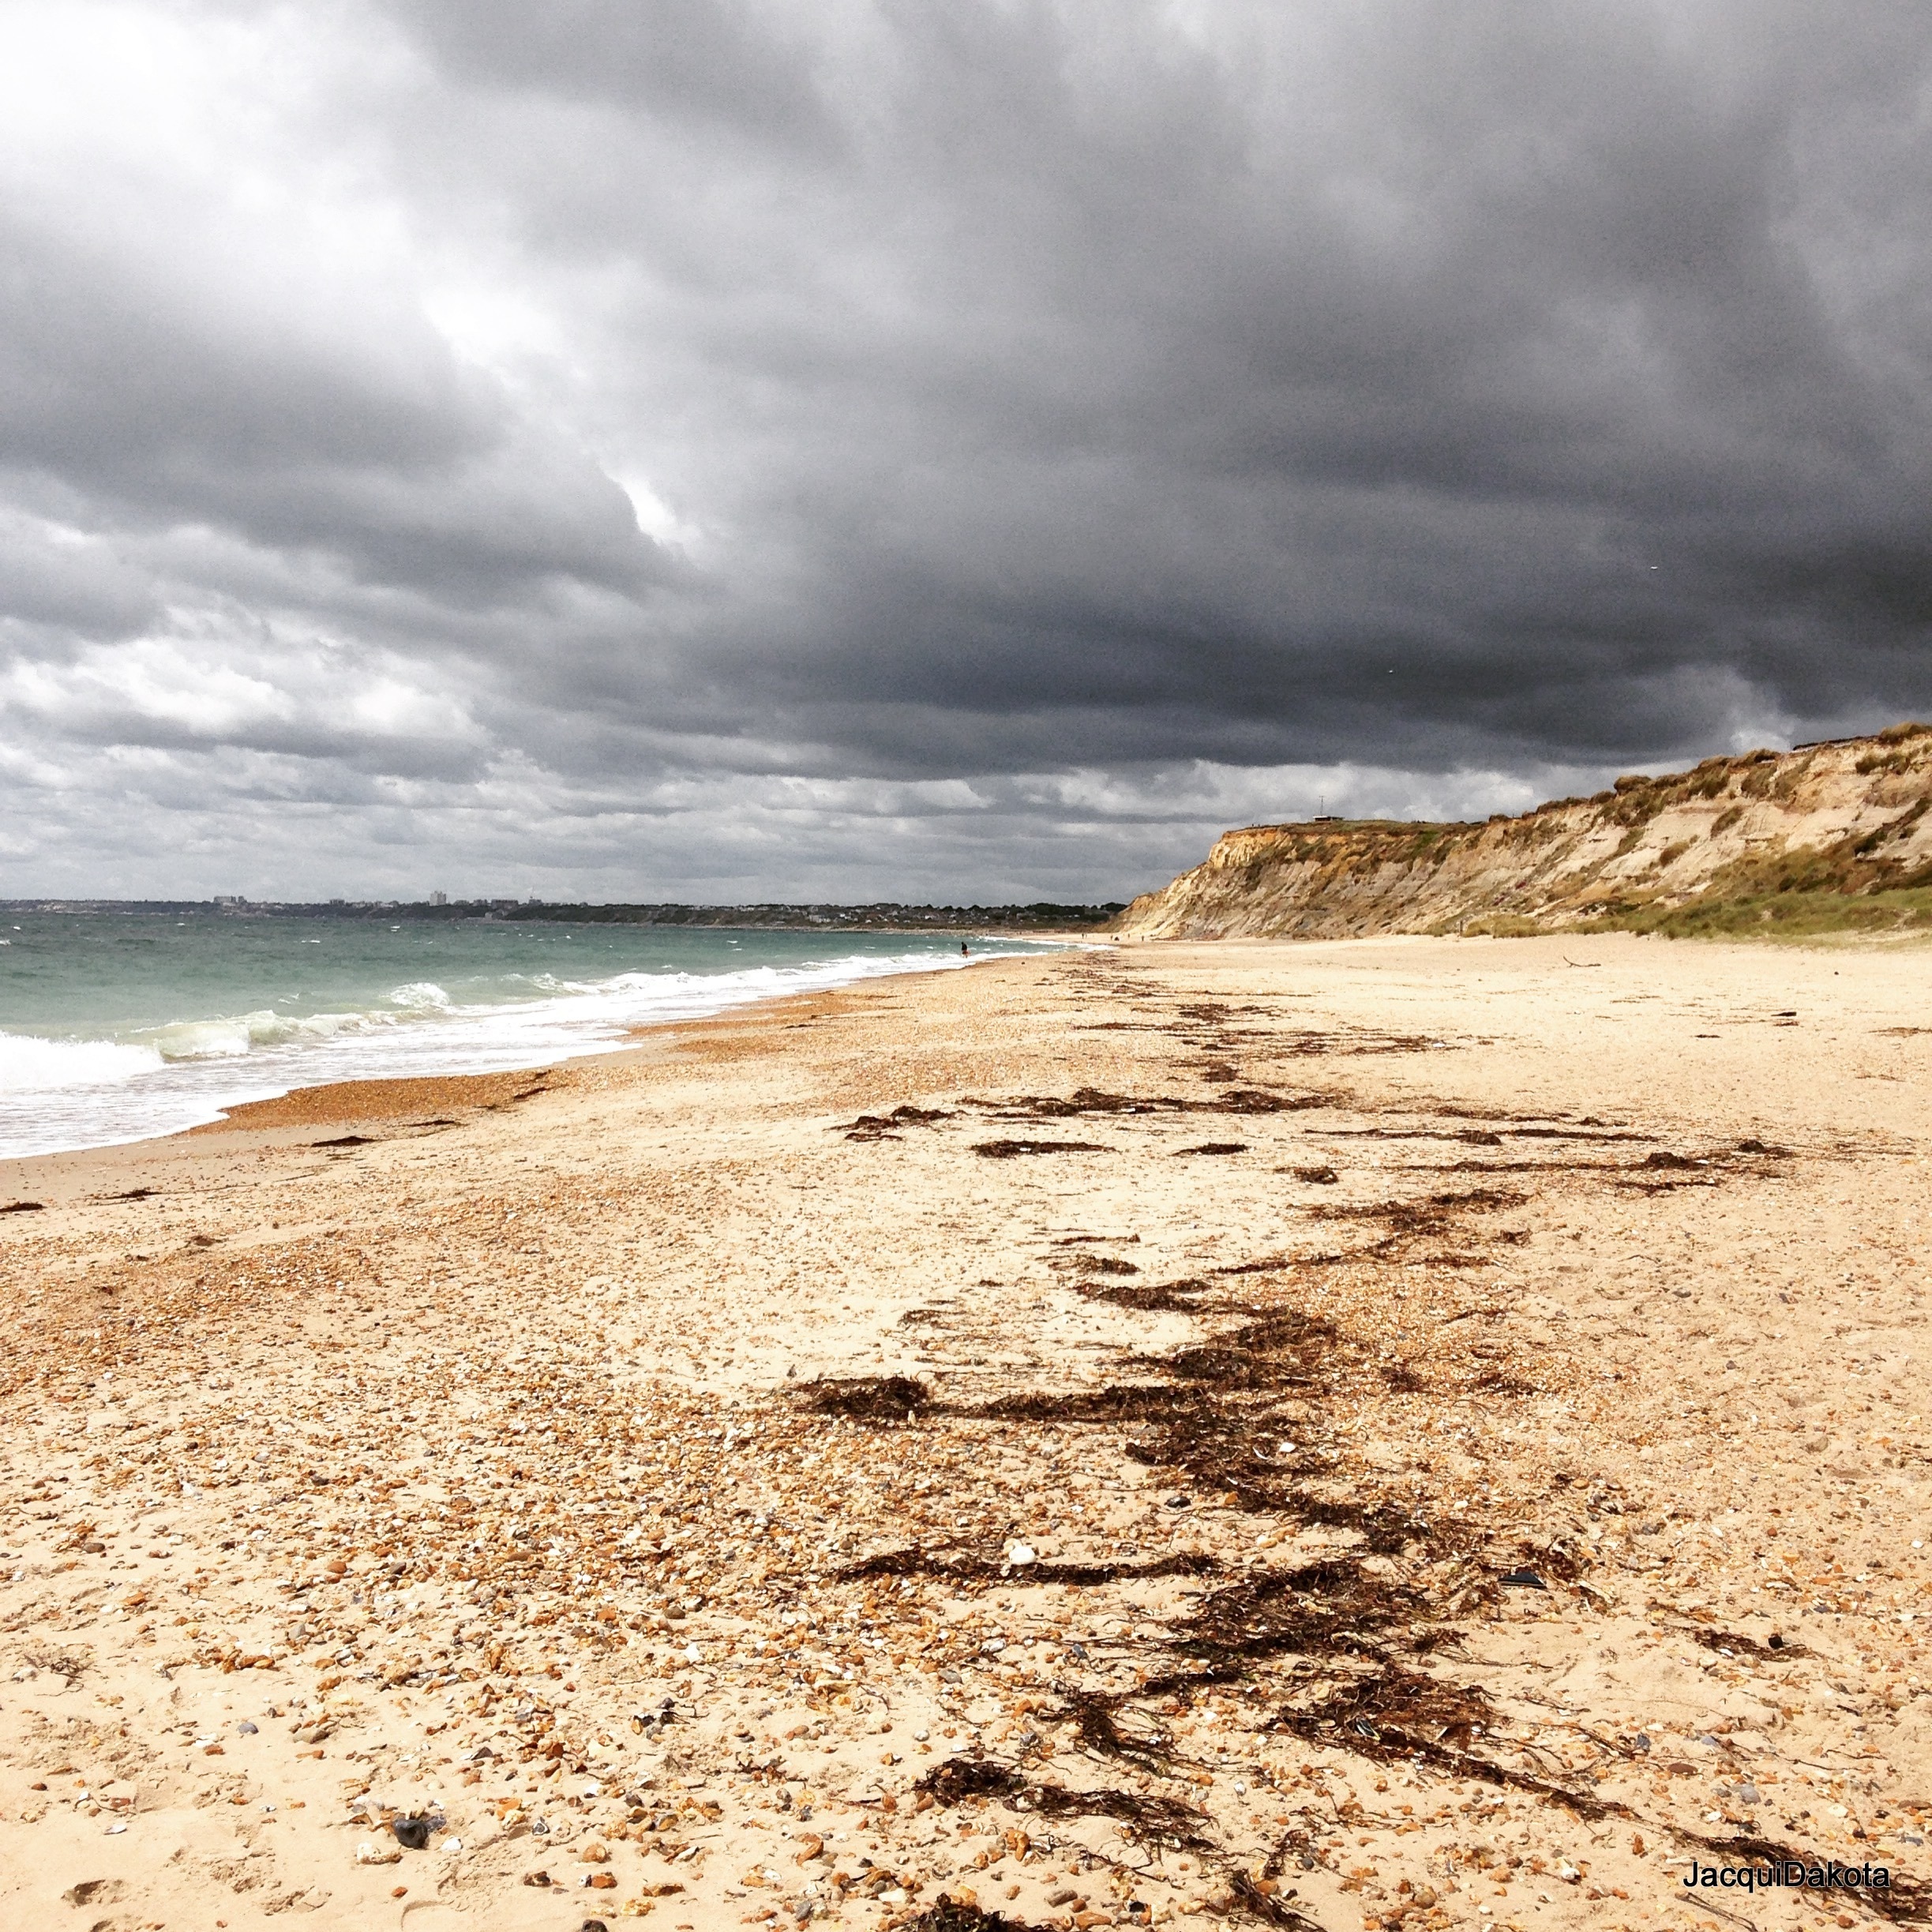
beach, sea, coast, sand, rock, ocean, horizon, cloud, shore, wave, bay, terrain, material, body of water, habitat, mudflat, natural environment, wind wave